Man at the Top (TV series)

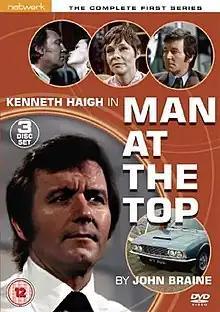

Man at the Top is a British drama television series that was originally broadcast on ITV from 14 December 1970 to 4 September 1972, consisting of 23 episodes. The series depicts the character of Joe Lampton, the protagonist of John Braine's novels "Room at the Top" (1957) and "Life at the Top" (1962), and of the films based on those novels ("Room at the Top" (1959) and "Life at the Top" (1965)). In 1973, a spin-off film from the series, "Man at the Top", was released.